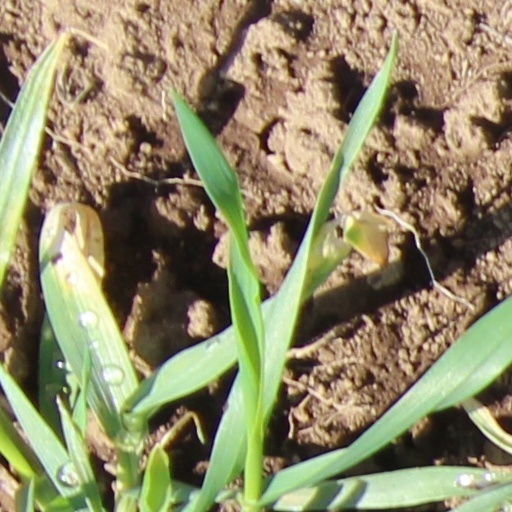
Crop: wheat